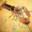
Label: lobster